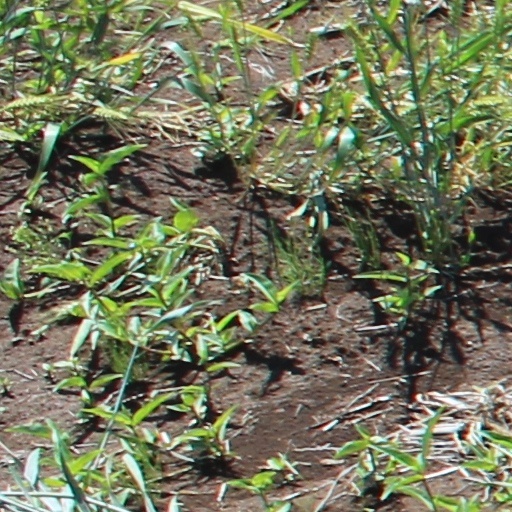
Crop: wheat